List of awards and nominations received by Danny DeVito

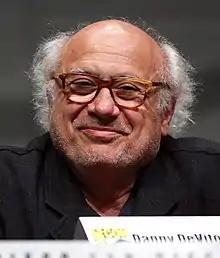
Danny DeVito at San Diego Comic-Con in 2013

Danny DeVito has a large and varied body of work as an actor, producer and director in stage, television and film.